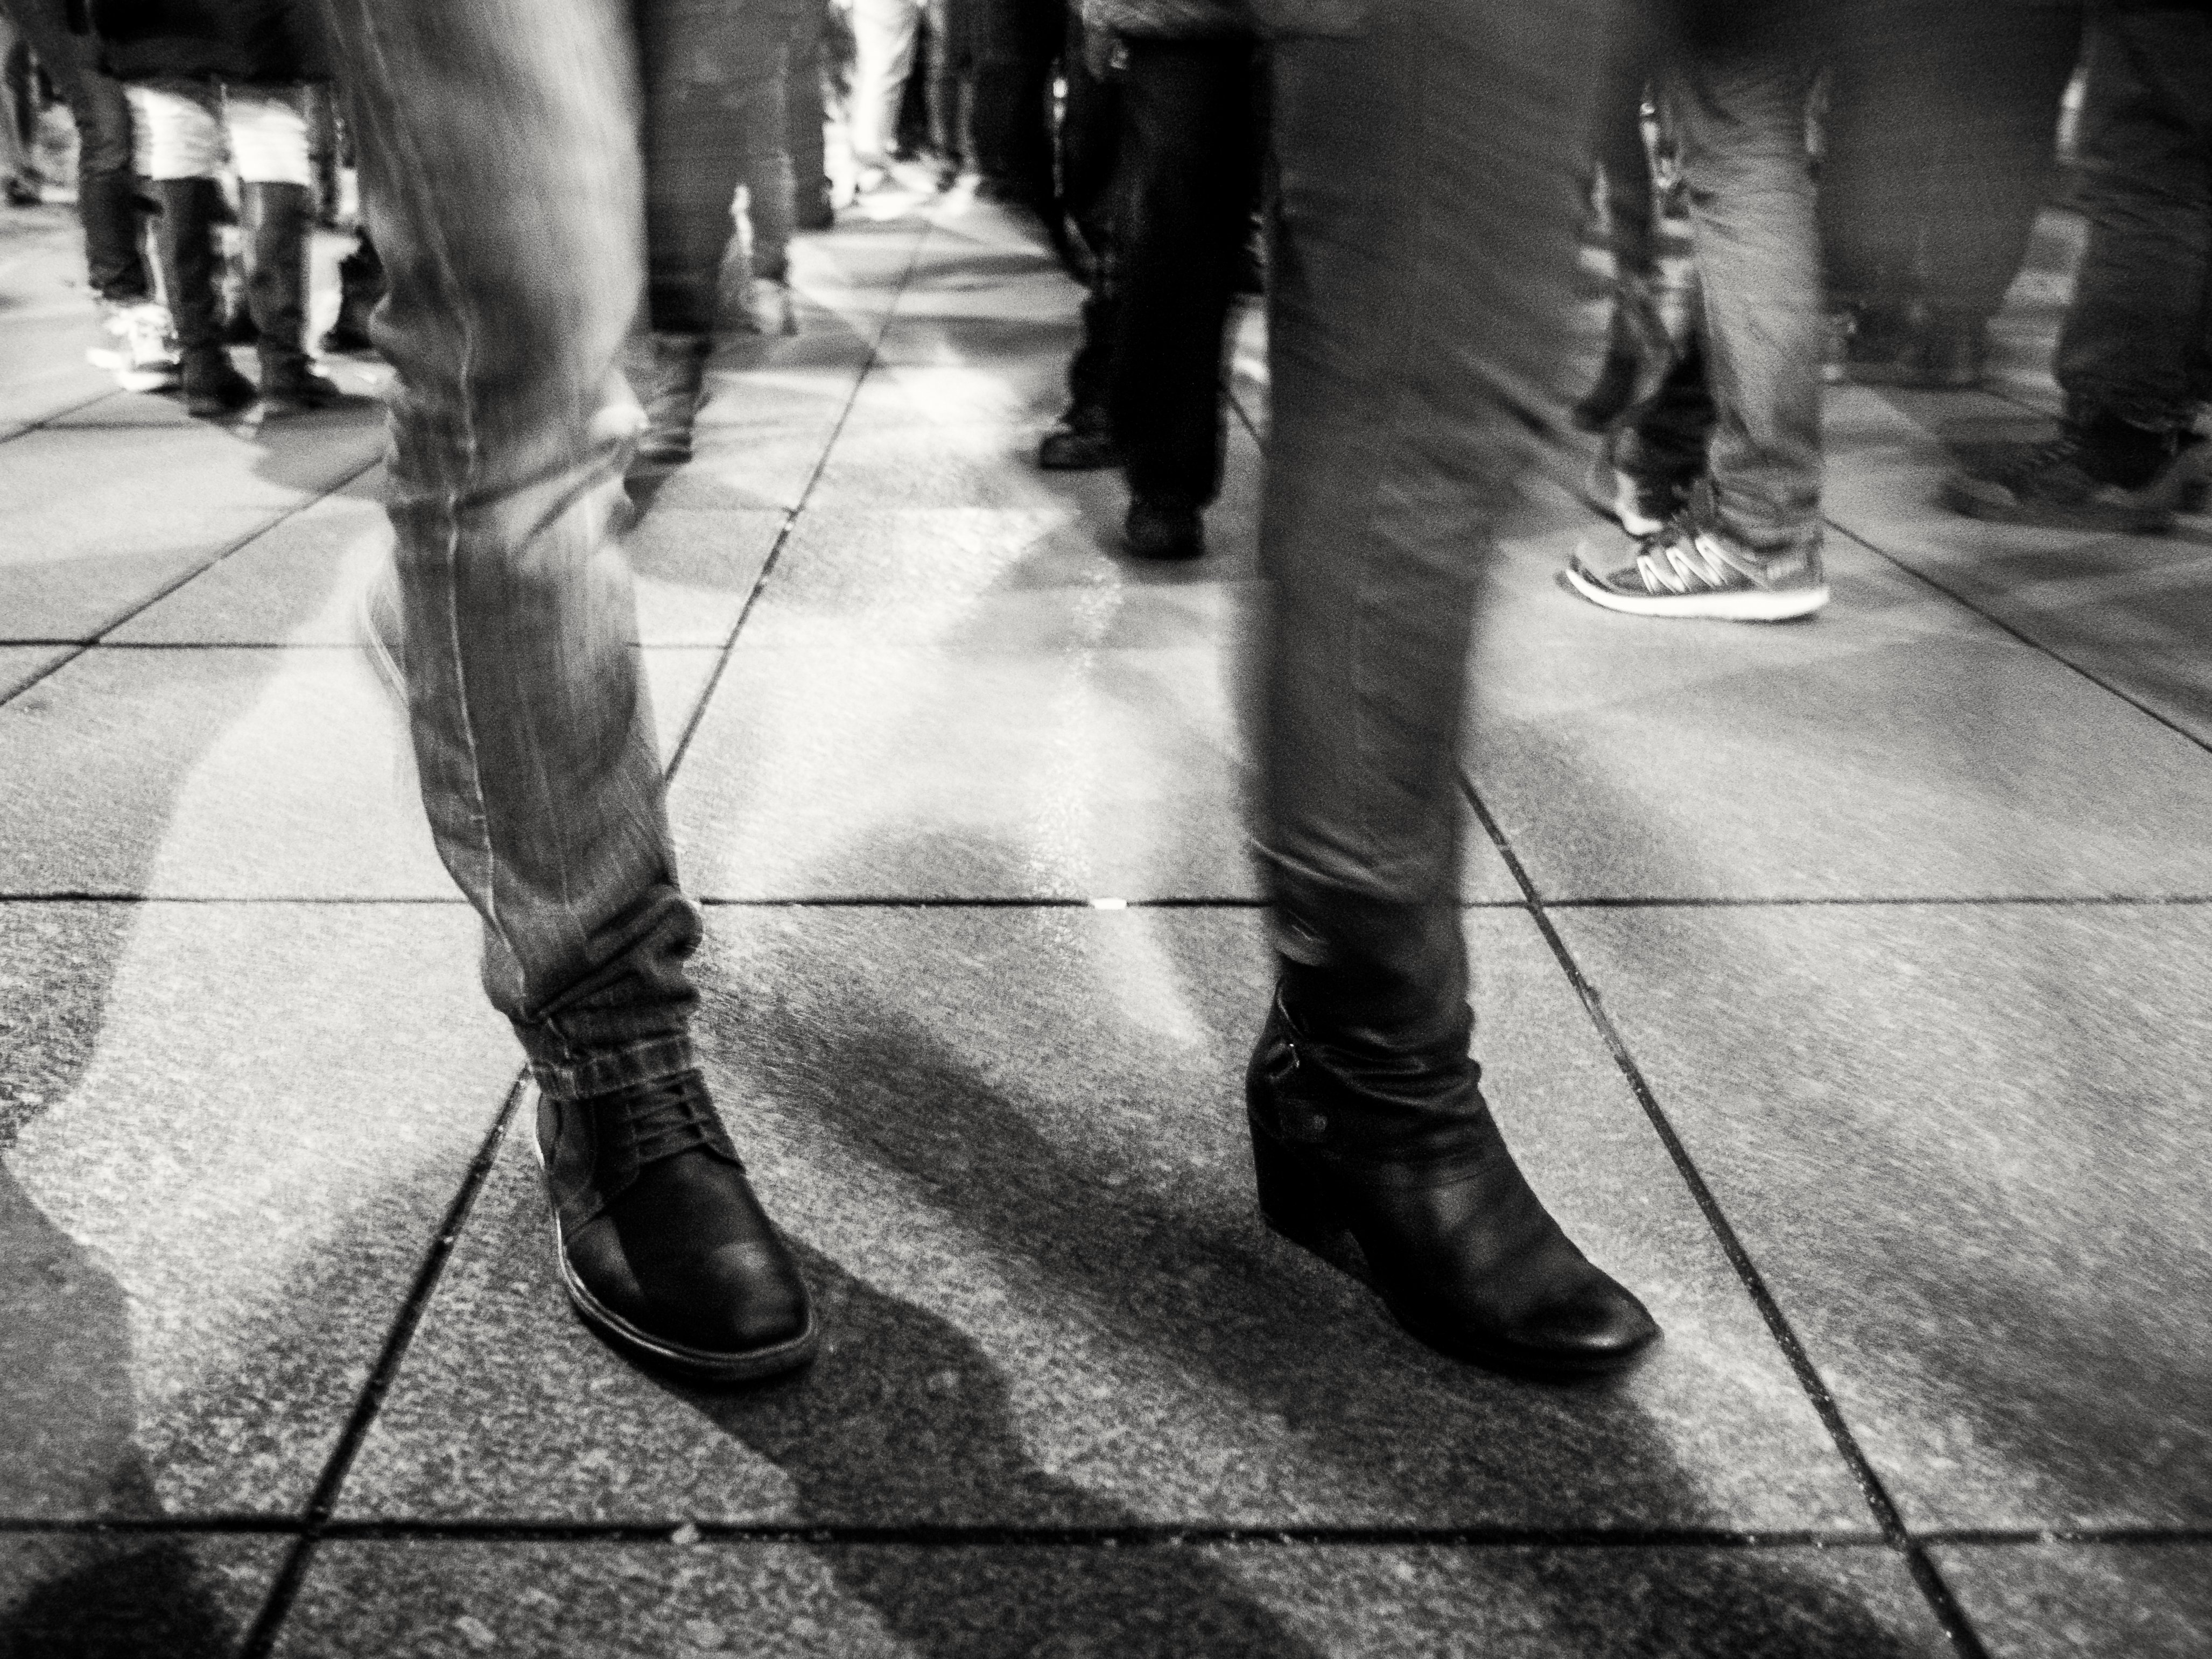
shoe, black and white, road, white, street, leg, black, monochrome, infrastructure, footwear, photograph, monochrome photography